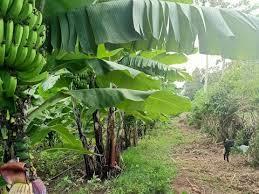
Upanzi wa mimea tofauti tofauti. Hapa naona shamba. Hili shamba ni kubwa sana na kuna ndizi ambayo imepandwa hapa. Ndizi ni kitu muhimu sana kwa sababu, unaweza ukauza na kupata pesa ambayo unaweza ukafanya nayo vitu vyako fulani. Vilevile ndizi unaweza tumia kama chakula na inakuongeza nguvu mingi sana.